Architecture of Chennai

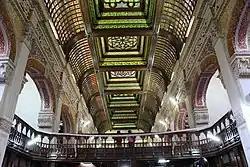
Interior of the Connemara Public Library

The transfer of power to the British Crown from the English East India Company, the rise of Indian nationalism and the introduction of railways marked several milestones in the history of British Colonial Indian architecture. New materials like concrete, glass, wrought and cast iron were being increasingly used in construction, which opened up new architectural possibilities. Native Indian styles were assimilated and adopted in the architecture. All these factors led to the development of Indo-Saracenic architecture towards the end of the 19th century. Victorian in essence, it borrowed heavily from the Islamic style of Mughal and Afghan rulers, and was primarily a hybrid style that combined diverse architectural elements of Hindu and Mughal with gothic cusped arches, domes, spires, tracery, minarets and stained glass. F. S. Growse, Sir Swinton Jacob, R. F. Chisholm and H. Irwin were the pioneers of this style of architecture, of whom the latter two designed several buildings in Chennai. The Chepauk Palace, designed by Paul Benfield, is said to be the first Indo-Saracenic building in India. Other outstanding examples of this style of architecture include the Law Courts, Victoria Memorial Hall, Presidency College and the Senate House of the University of Madras.